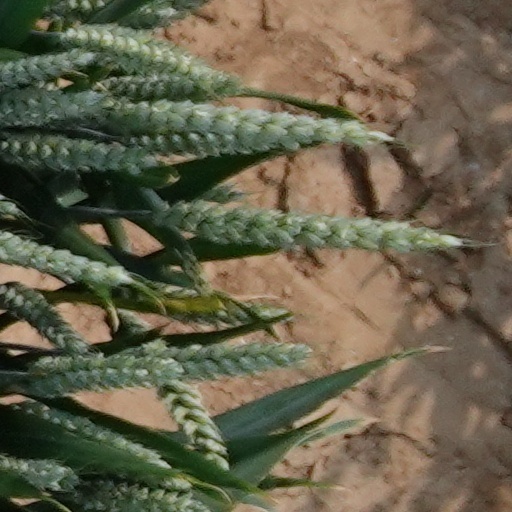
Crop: wheat